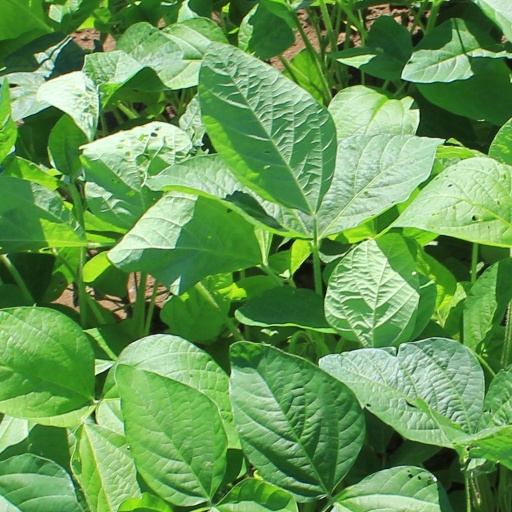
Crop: soybean